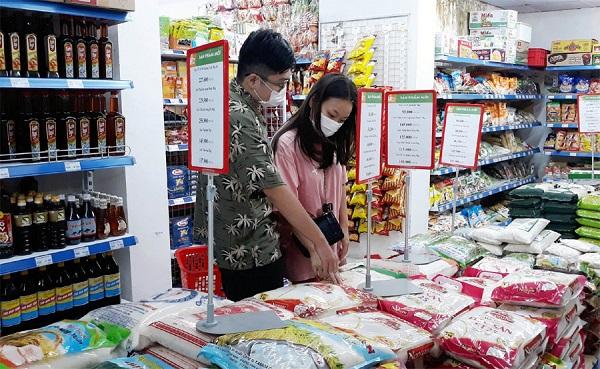
nam thanh niên và cô gái đang nhìn vào sản phẩm trong siêu thị